Gråbrødretorv 7

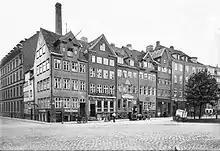
Gråbrødretorv 1–11 in 1011

Lars Carlsson Evander, a shoemaker, was later based in the ground floor, and the workshop was later taken over by his brother, Ola Carlsson Palmkvist (later spelled Palmquist, and now spelled Palmqvist). Knud Larsen's music antiquarian and publisher opened in the building in 1906. In 1953, it was taken over by Dan Fog and continued under his own name. It closed in 2012.